Answer in natural language. How many Dressers are visible in the scene? Choose between the following options: 1, 2, 4, 3 or 0
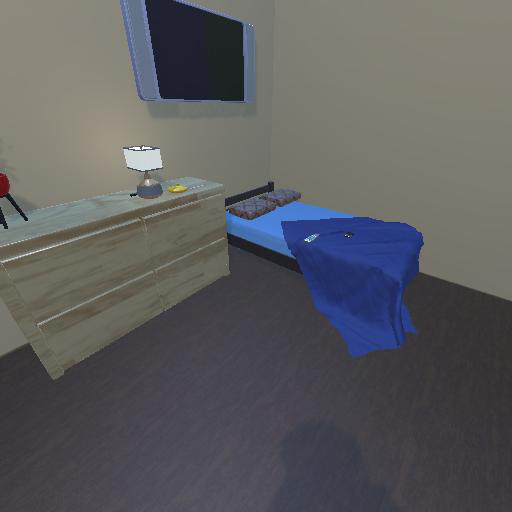
<answer>1</answer>